First Sino-Japanese War

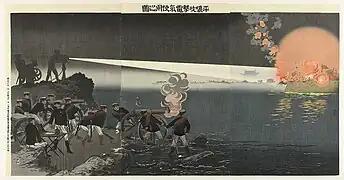

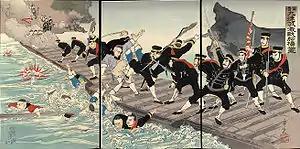
Japanese troops crossing the Yalu River at Jiuliancheng

In early September, Li Hongzhang decided to reinforce the Chinese forces at Pyongyang by employing the Beiyang fleet to escort transports to the mouth of the Taedong River. About 4,500 additional troops stationed in the Zhili were to be redeployed. On 12 September, half of the troops embarked at Dagu on five specially chartered transports and headed to Dalian where two days later on 14 September, they were joined by another 2,000 soldiers. Initially, Admiral Ding wanted to send the transports under a light escort with only a few ships, while the main force of the Beiyang Fleet would locate and operate directly against the Combined Fleet to prevent the Japanese from intercepting the convoy. But the appearance of the Japanese cruisers "Yoshino" and "Naniwa" on a reconnaissance sortie near Weihaiwei thwarted these plans. The Chinese had mistaken them for the main Japanese fleet. Consequently, on 12 September, the entire Beiyang Fleet departed Dalian heading for Weihaiwei, arriving near the Shandong Peninsula the next day. The Chinese warships spent the entire day cruising the area, waiting for the Japanese. However, since there was no sighting of the Japanese fleet, Admiral Ding decided to return to Dalian, reaching the port in the morning of 15 September. As Japanese troops moved north to attack Pyongyang, Admiral Itō correctly guessed that the Chinese would attempt to reinforce their army in Korea by sea. On 14 September, the Combined Fleet steamed northwards to search the Korean and Chinese coasts to bring the Beiyang Fleet to battle.